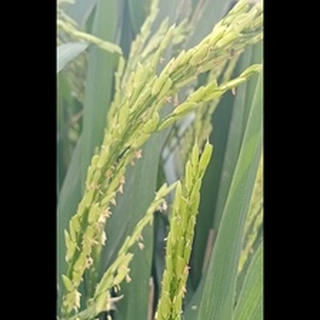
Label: healthy_rice